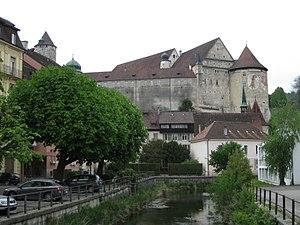
Porrentruy en canton du Jura, Suisse